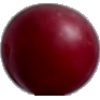
Label: Cherry Wax Red 1